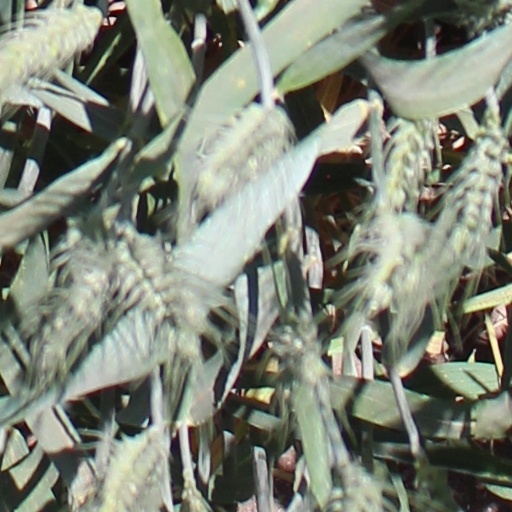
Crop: wheat